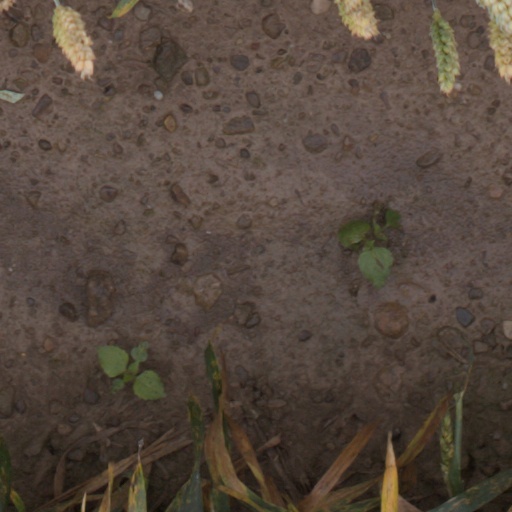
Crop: wheat